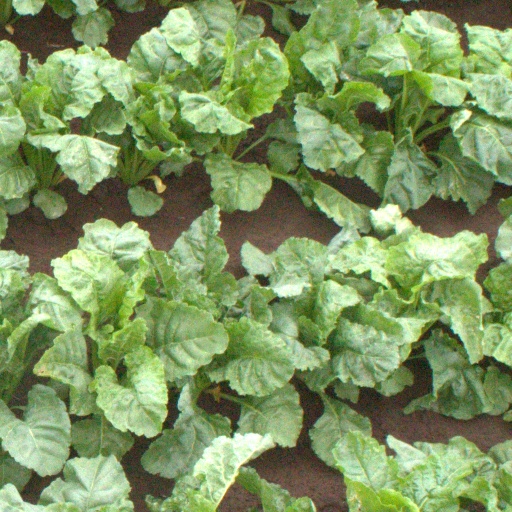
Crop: sugar beet